Luis Federico Thompson

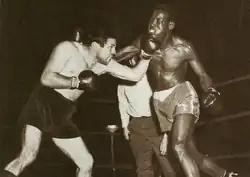
Thompson vs. José María Gatica, circa 1952

Thompson debuted in 1947 with a fight against Wilfredo Brown in Panama City which ended in a draw. On 7 October 1951, he fought Wilfredo Brewster defeating him and winning the Panamanian Lightweight Title for the first time. Two months later, he fought Wilfredo Brown again. Brown won the match by TKO in the 8th round taking the title from Thompson. A month later on 27 January 1952, Thompson and Brown had their second rematch where Thompson won by decision, reclaiming the Panamanian Lightweight Title in the process.